St. Dominic Catholic Church (Washington, D.C.)

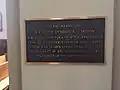

Lyndon B. Johnson occasionally visited St. Dominic’s during his tenure as President of the United States. His interest in the Catholic Church began when he was younger, and developed over time. He was sworn in as President on a Catholic Missal that had been owned by John F. Kennedy, because a Bible was not in the immediate area at the time of JFK's assassination. His daughter, Luci Baines Johnson, converted to the Catholic faith at age eighteen in preparation for her marriage at the Basilica of the National Shrine of the Immaculate Conception.